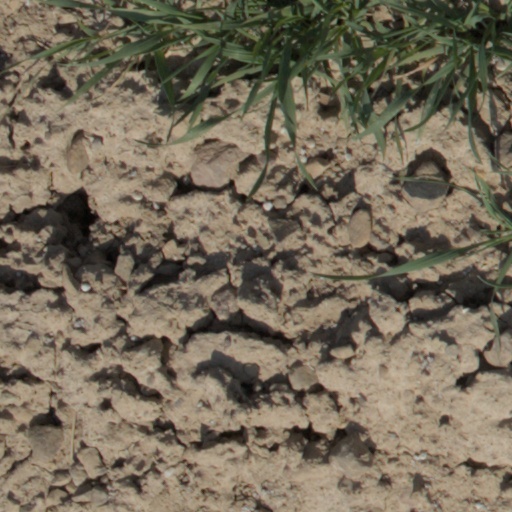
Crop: wheat